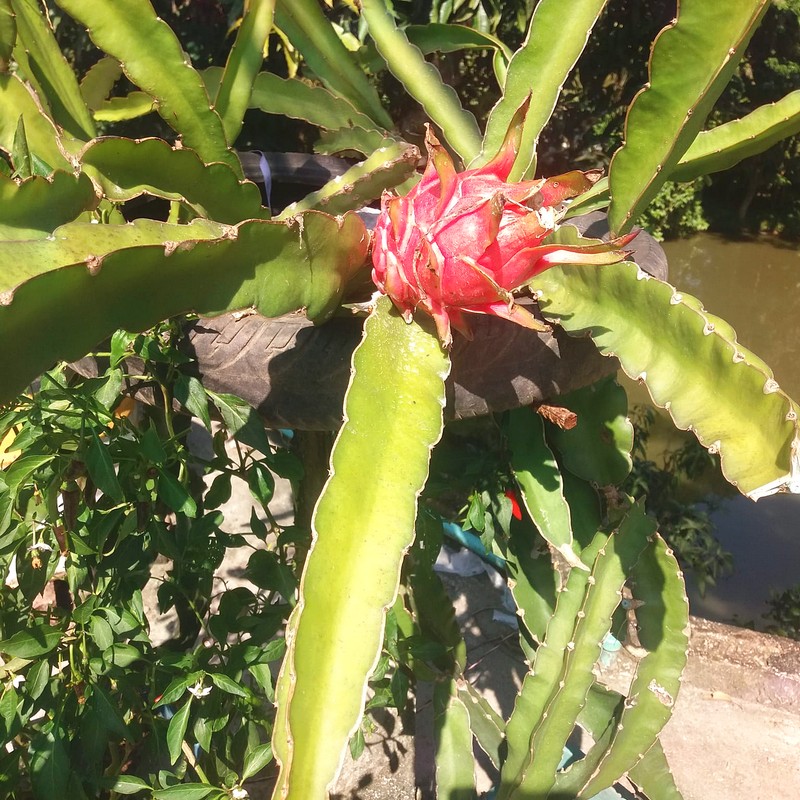
Label: Mature Dragon Fruit